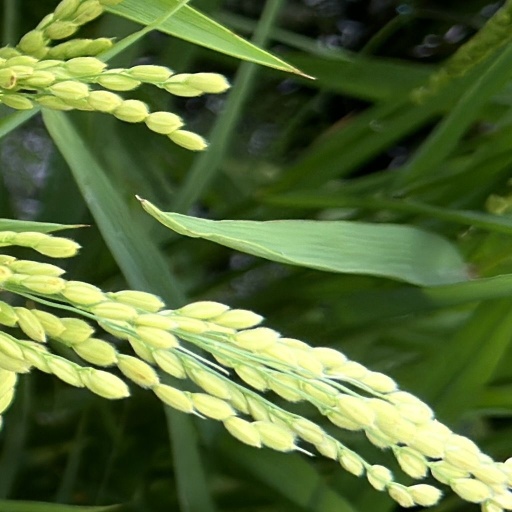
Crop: rice